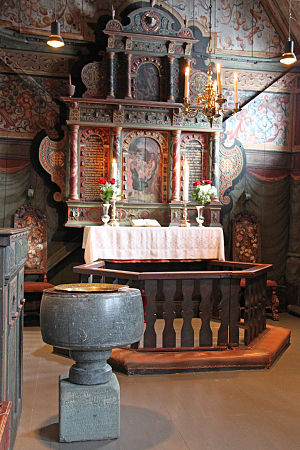
Røldal stavkirke / Bygningshistorie / Fra middelalderen
Alter og døbefont i Røldal kirke.
Røldal stavkirke er en stavkirke fra 1200-tallet i bygden Røldal i Odda kommune, Vestland fylke, Hardanger i Norge. Den er nævnt i skriftlige kilder fra 1462. Man kommer til stedet via E134.